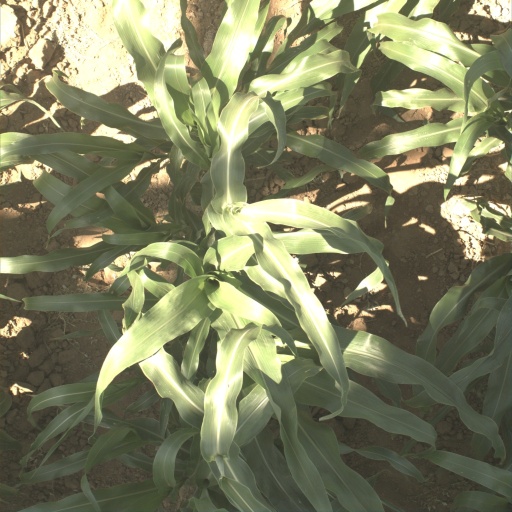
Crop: sorghum